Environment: real
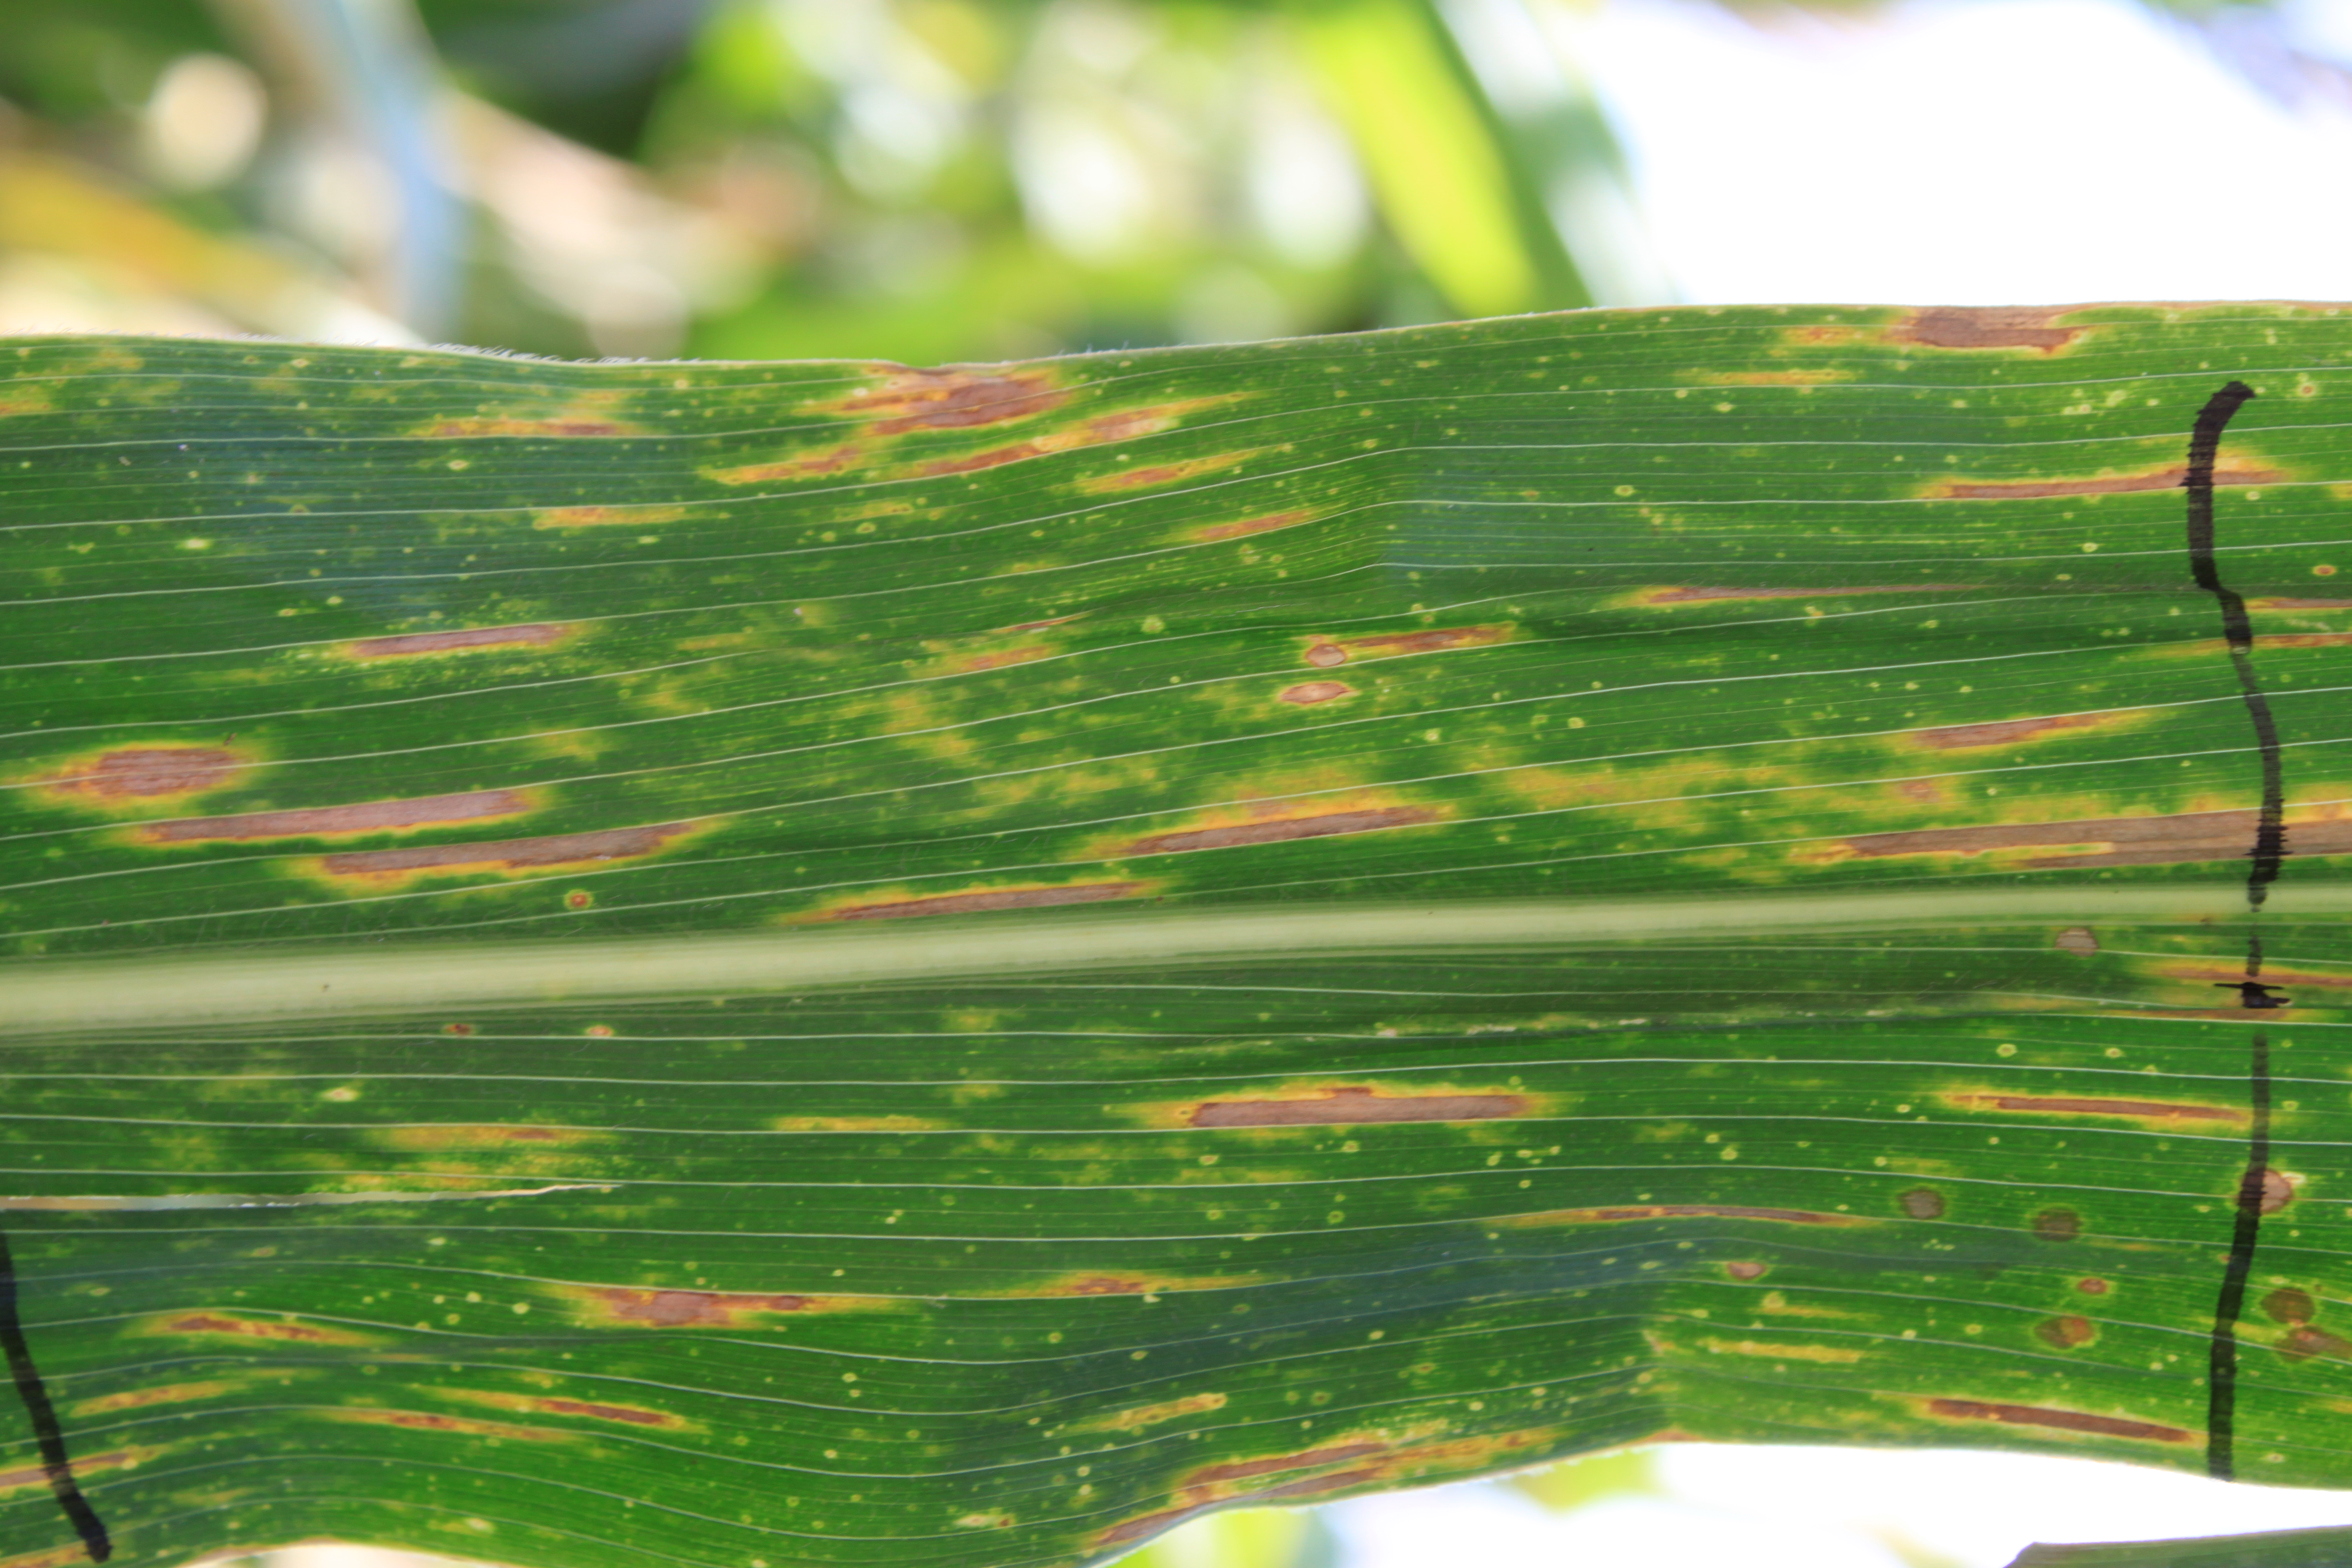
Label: gray_leaf_spot